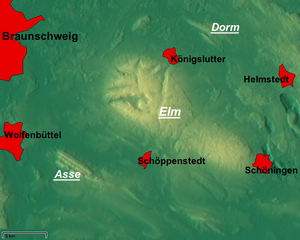
L'Asse est une chaîne de collines située dans le district de Wolfenbüttel au sud-est de la Basse-Saxe (Allemagne). L'altitude moyenne y est de 200 m, avec un point culminant, Remlinger Herse, à 234 m.